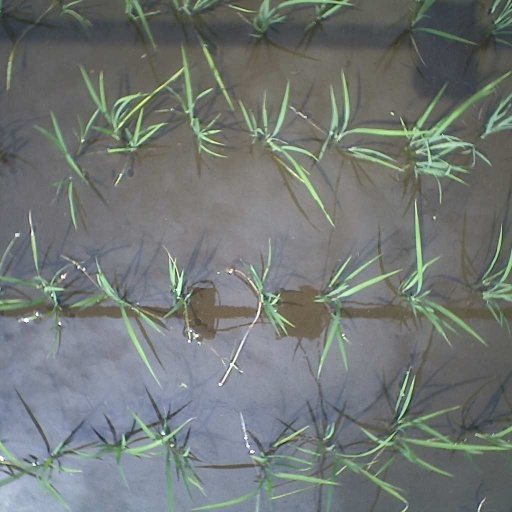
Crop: rice